Clayton railway station, Melbourne

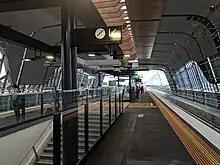
South-east bound view from the new elevated Platform 2, April 2018

In 1971, boom barriers replaced interlocked gates at the former Clayton Road level crossing, which was located at the up end of the station.